Simon Grunau

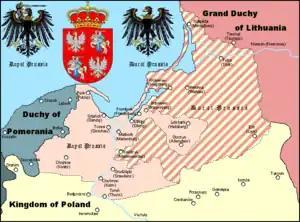
Division of Prussia into Royal Prussia (pink) and Ducal Prussia (striped)

Grunau lived at the time of political division and fierce religious conflicts in Prussia, and as a Catholic priest, was biased against Protestants. In 1525, the Monastic State of the Teutonic Knights was transformed into the Duchy of Prussia, the first Lutheran state in the world. Royal Prussia, under the sovereignty of the Crown of Poland, also became largely Lutheran; only the Bishopric of Warmia remained Catholic.